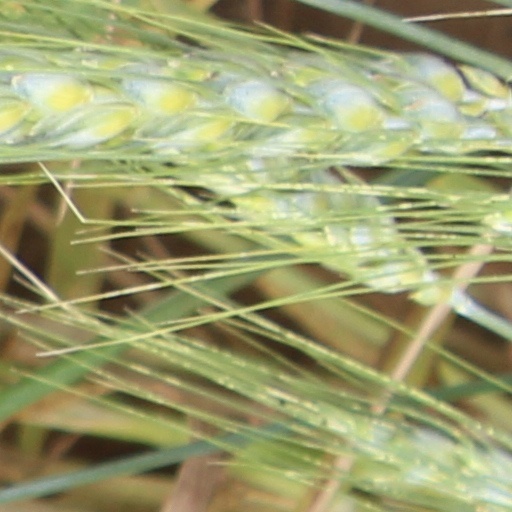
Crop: wheat